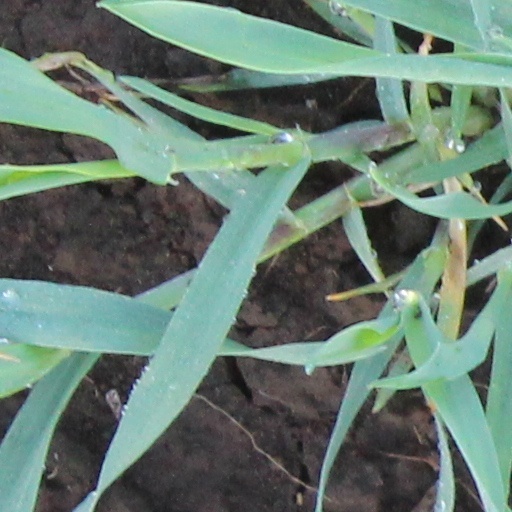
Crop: wheat